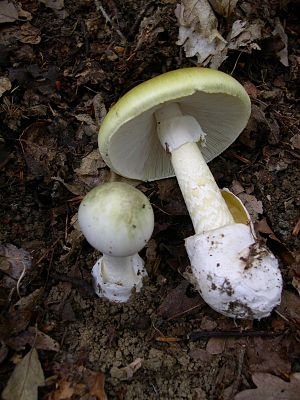
Amatoxiner
Grøn fluesvamp, dødeligt giftig. Bemærk den karakteristiske ring og knold med skede
Amatoxinerne er en serie af giftige octapeptider der forekommer i to fluesvampe. Amatoxinerne hæmmer RNA-polymerasen hvorved proteinsyntesen blokeres. Da levercellerne hurtigt optager amatoxinerne fra blodet er dette organ særligt udsat ved amatoxinforgiftning.